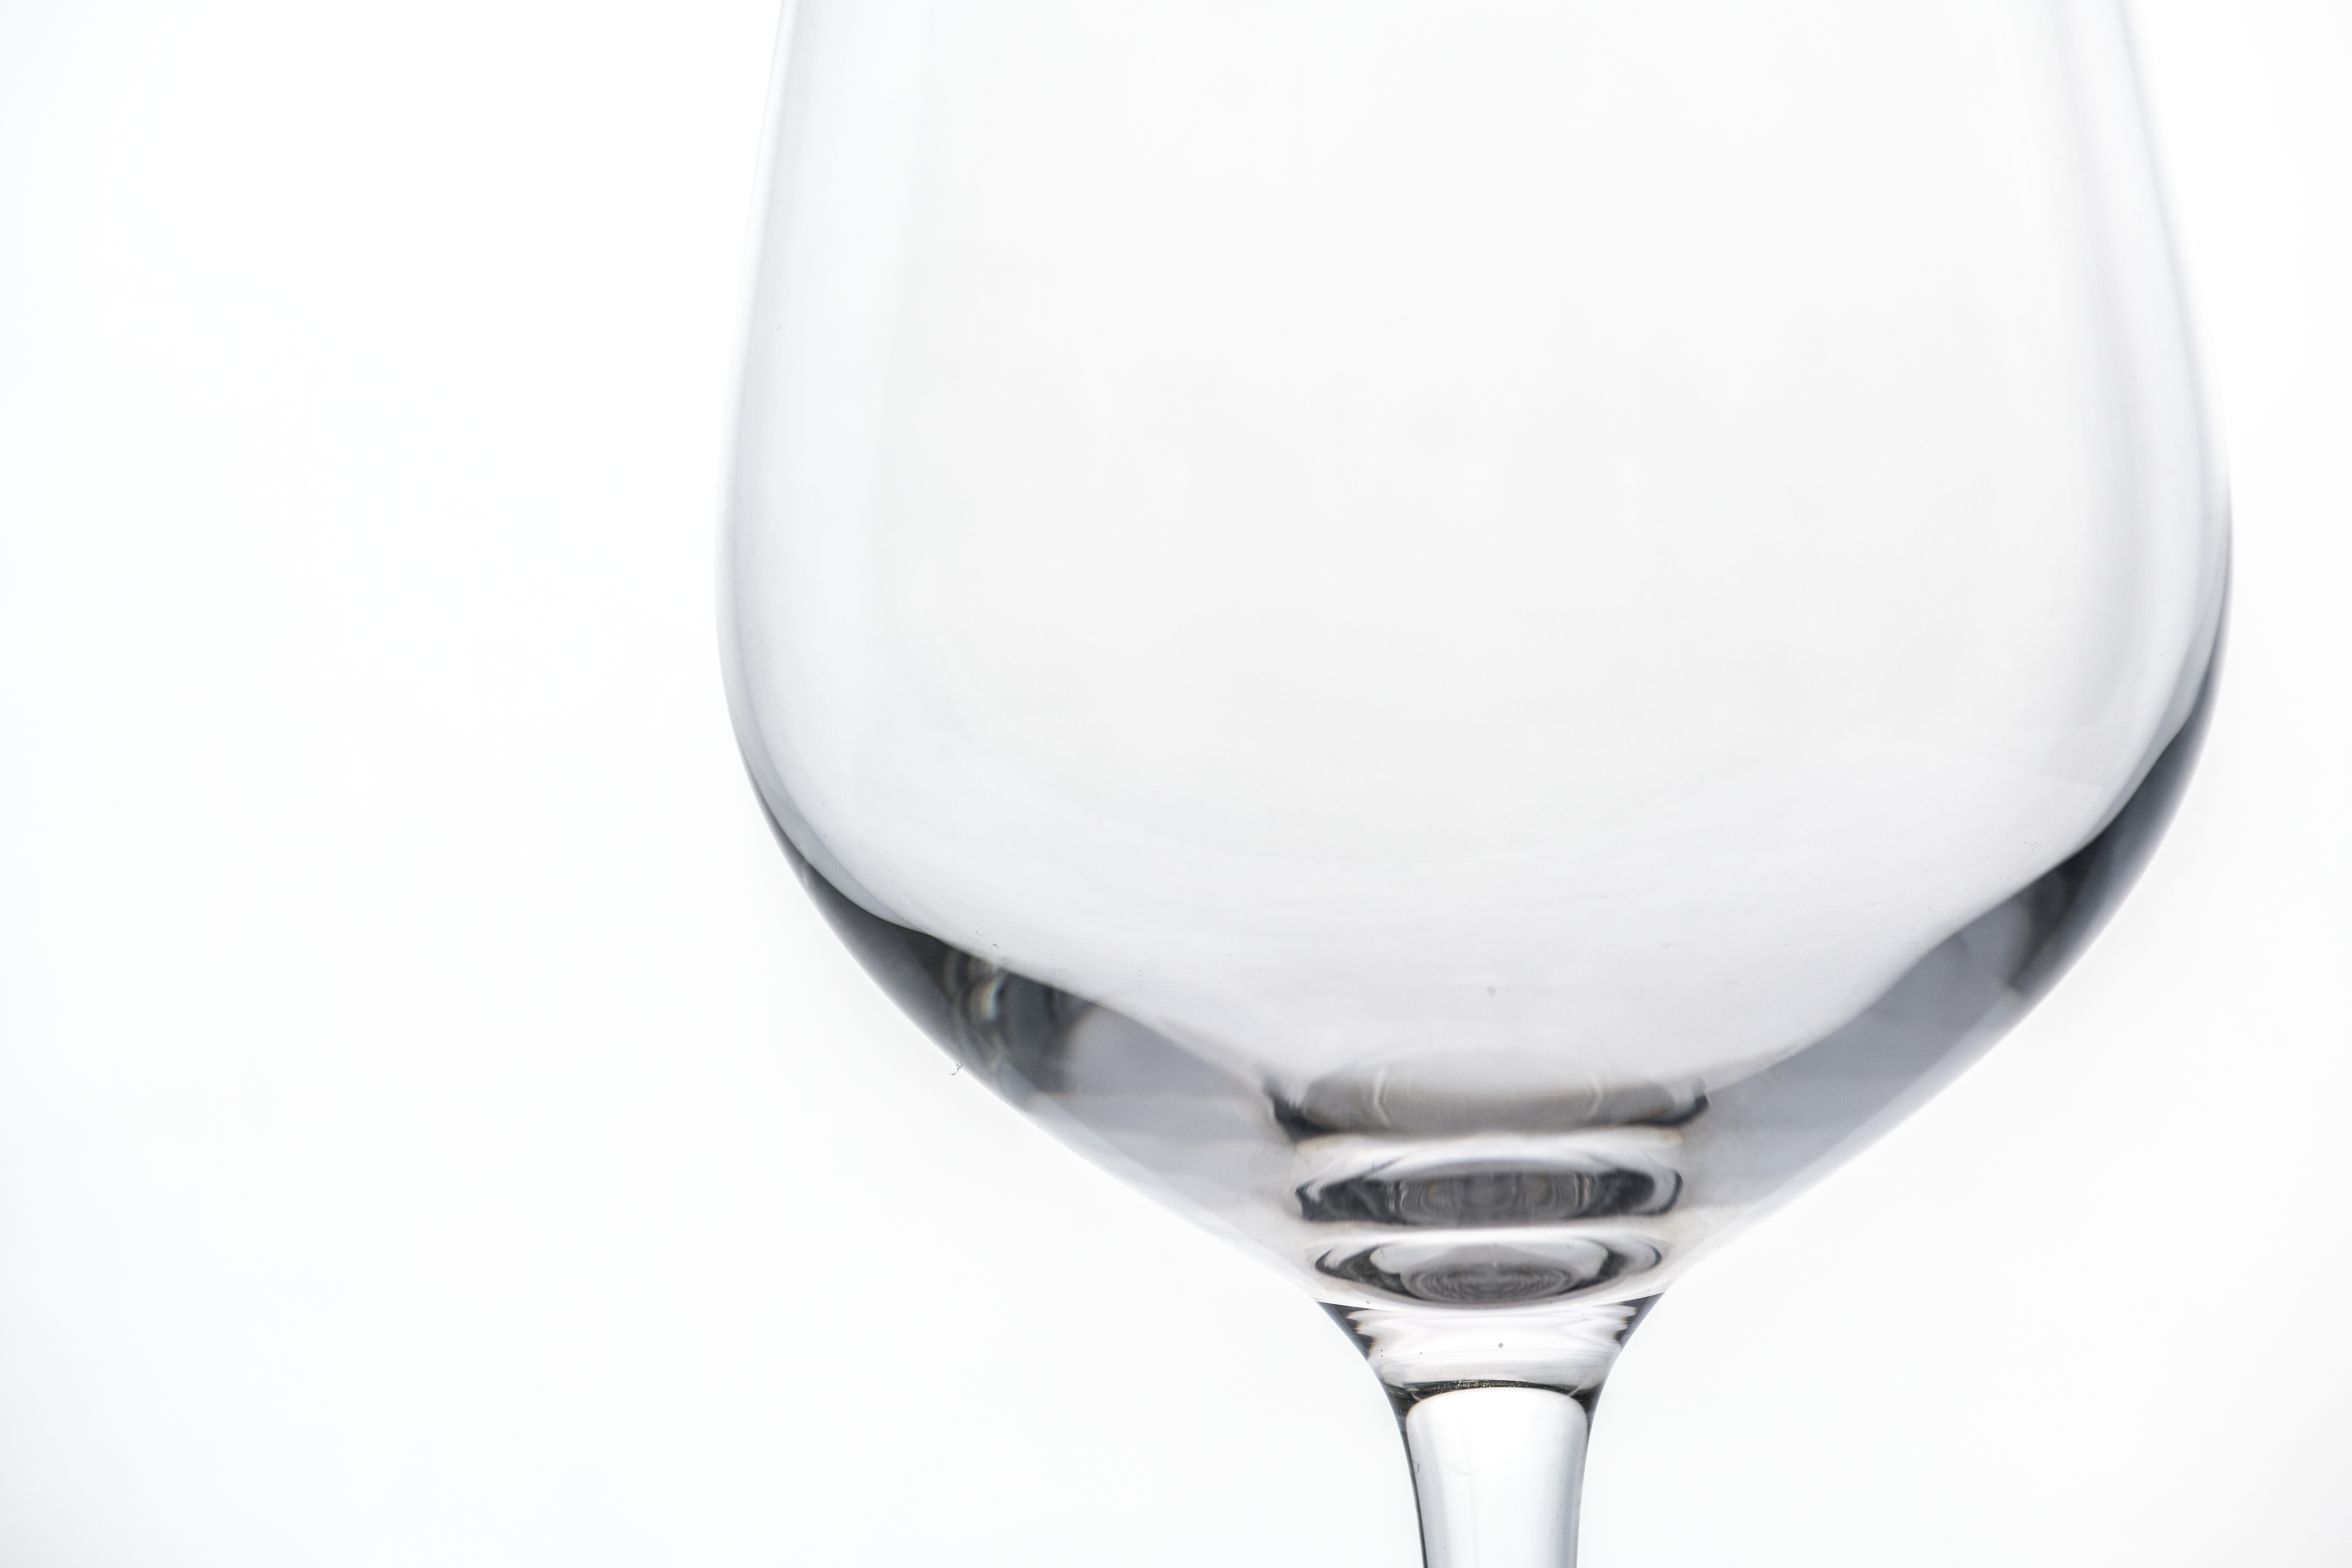
alcohol, beverage, clear, close up, cold drink, drink, drinkable, drinking, drinking containers, empty, fluid, freshness, glass, liquid, macro, object, product, thirsty, transparent, white, wine glass, stemware, drinkware, champagne stemware, tableware, alcoholic beverage, wine cocktail, Snifter, aviation, alexander, liqueur, distilled beverage, dessert wine, classic cocktail, white wine, beer glass